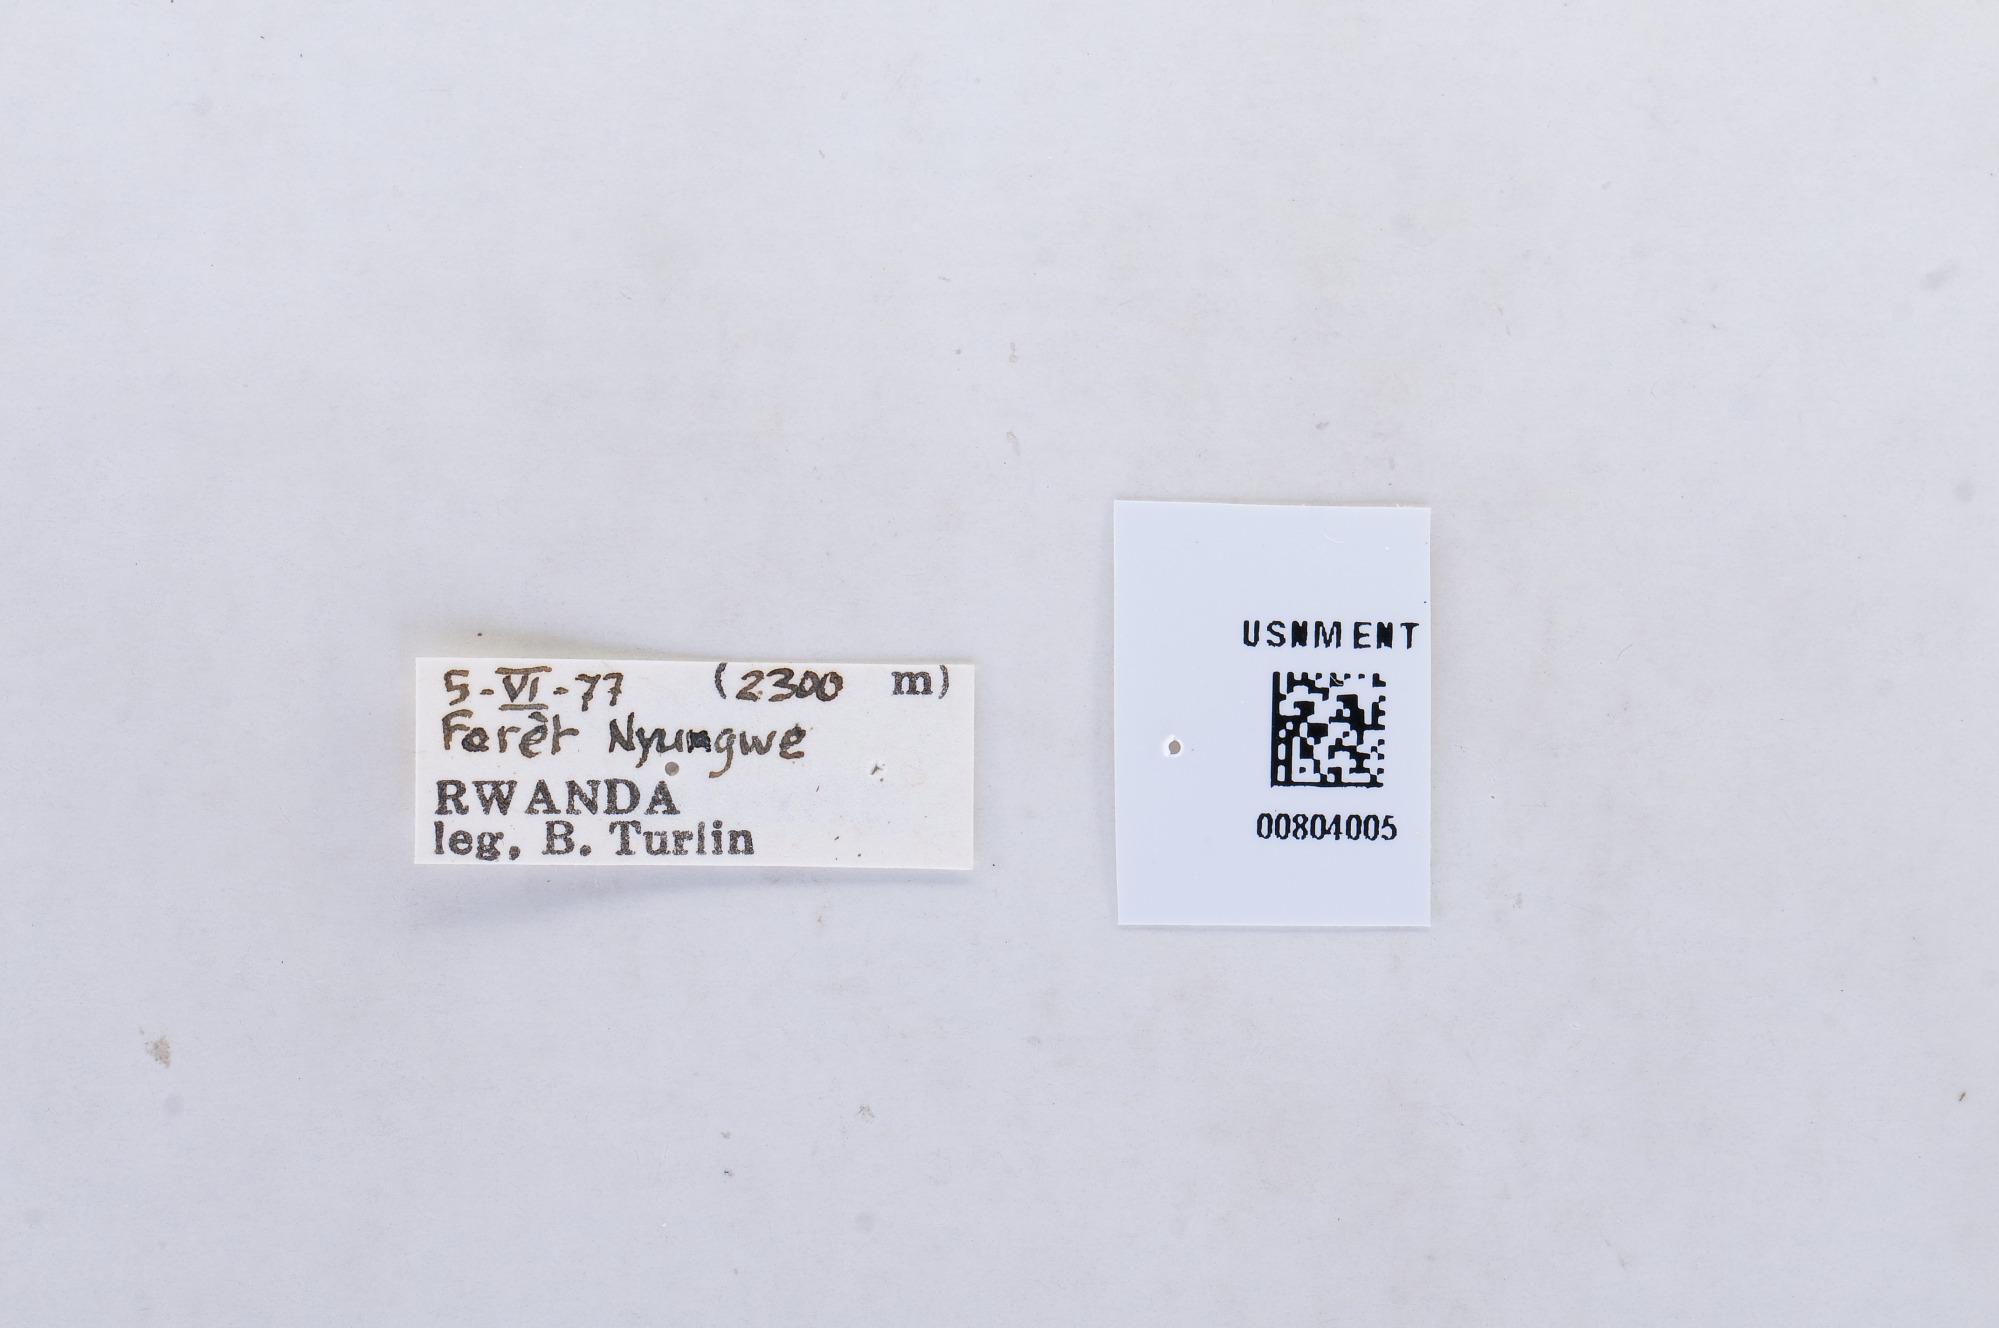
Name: Mylothris similis
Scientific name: Mylothris similis
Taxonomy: Animalia, Arthropoda, Hexapoda, Insecta, Lepidoptera, Pieridae, Pierinae